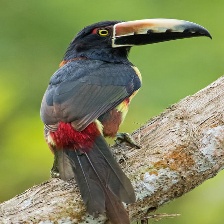
Species: COLLARED ARACARI
Scientific name: PTEROGLOSSUS TORQUATUS
ImageNet parent category: toucan